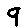
Label: 9